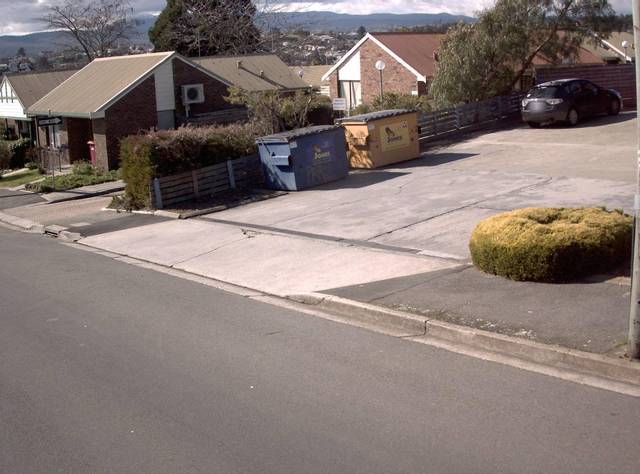
Region: Australia
Coordinates: -41.449, 147.132